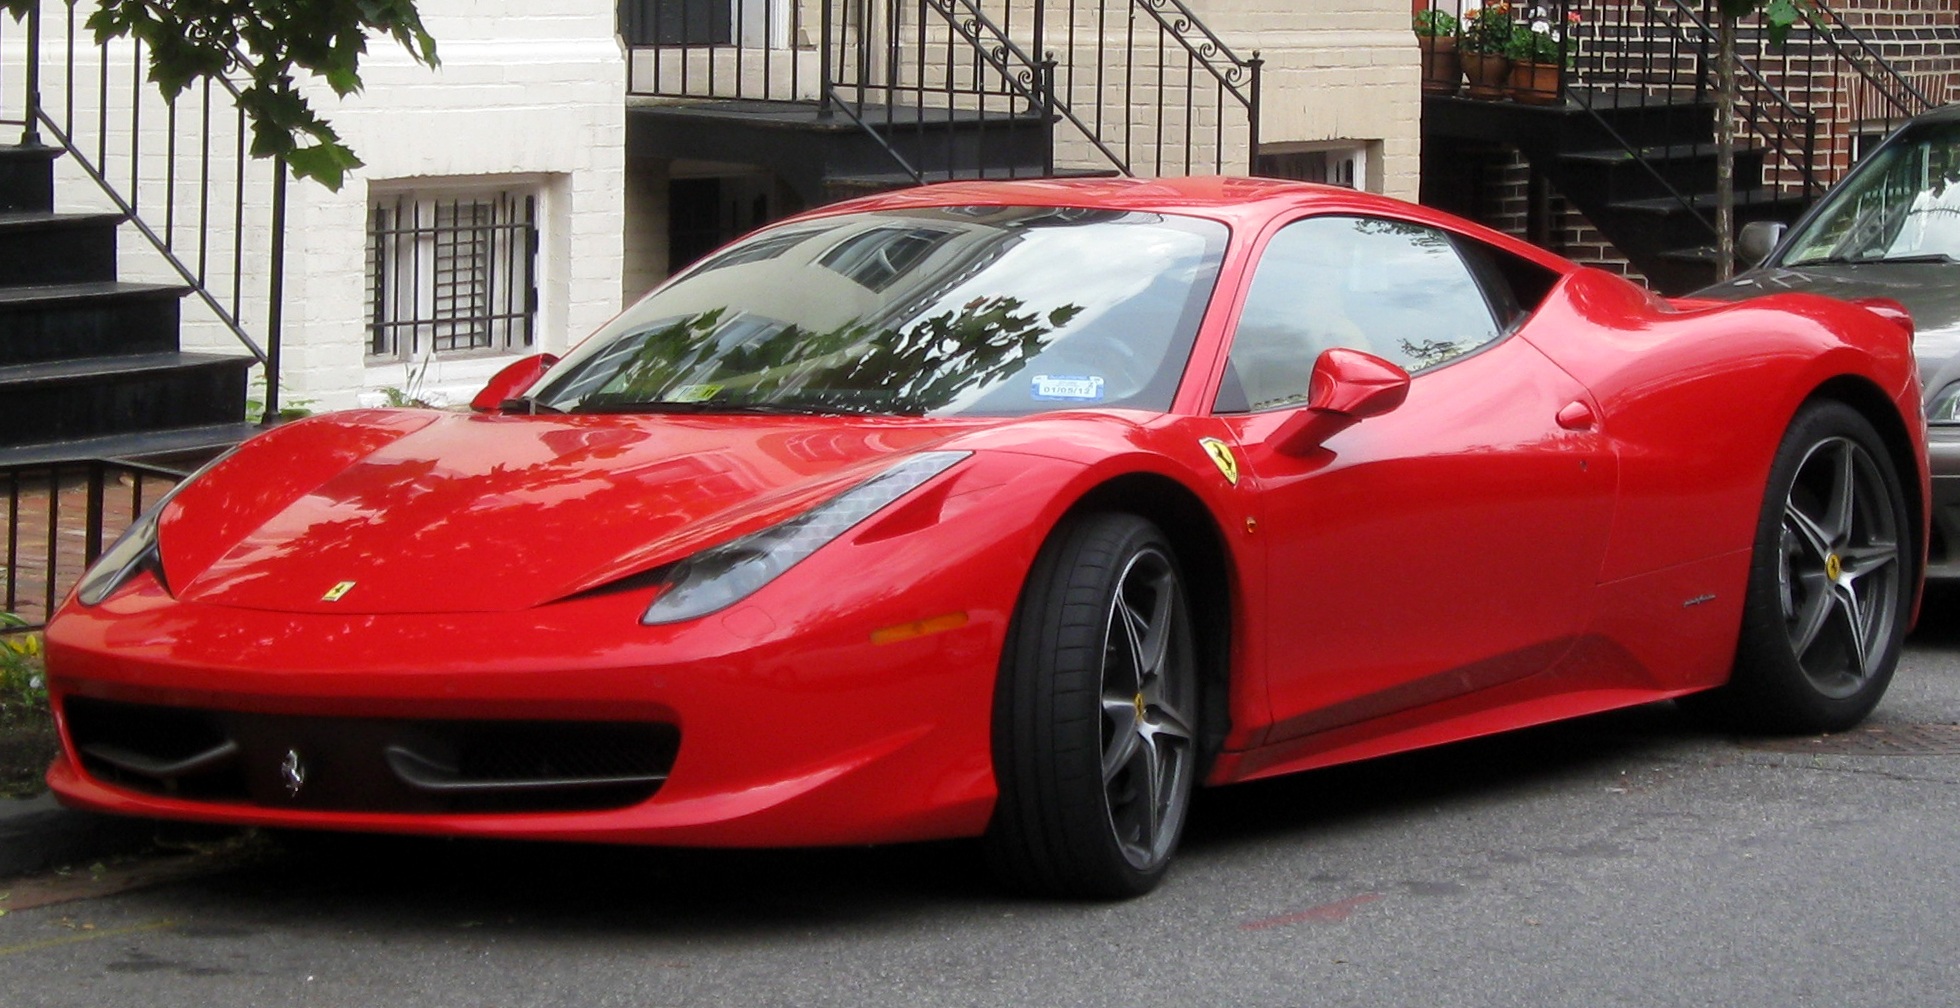
car, vehicle, auto, speed, sports car, supercar, style, classic, coupe, exotic, icon, italian, land vehicle, prestige, automobile make, automotive design, luxury vehicle, performance car, ferrari 458, ferrari spa